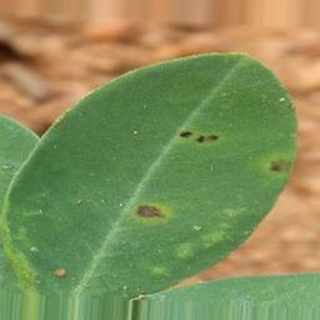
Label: groundnut_early_leaf_spot